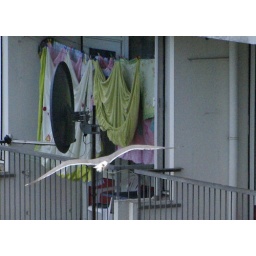
First time I captured a bird flying by